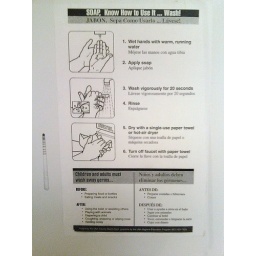
This sign is on the paper towel dispenser in the men's room at The Italian Place in American Fork, Utah.